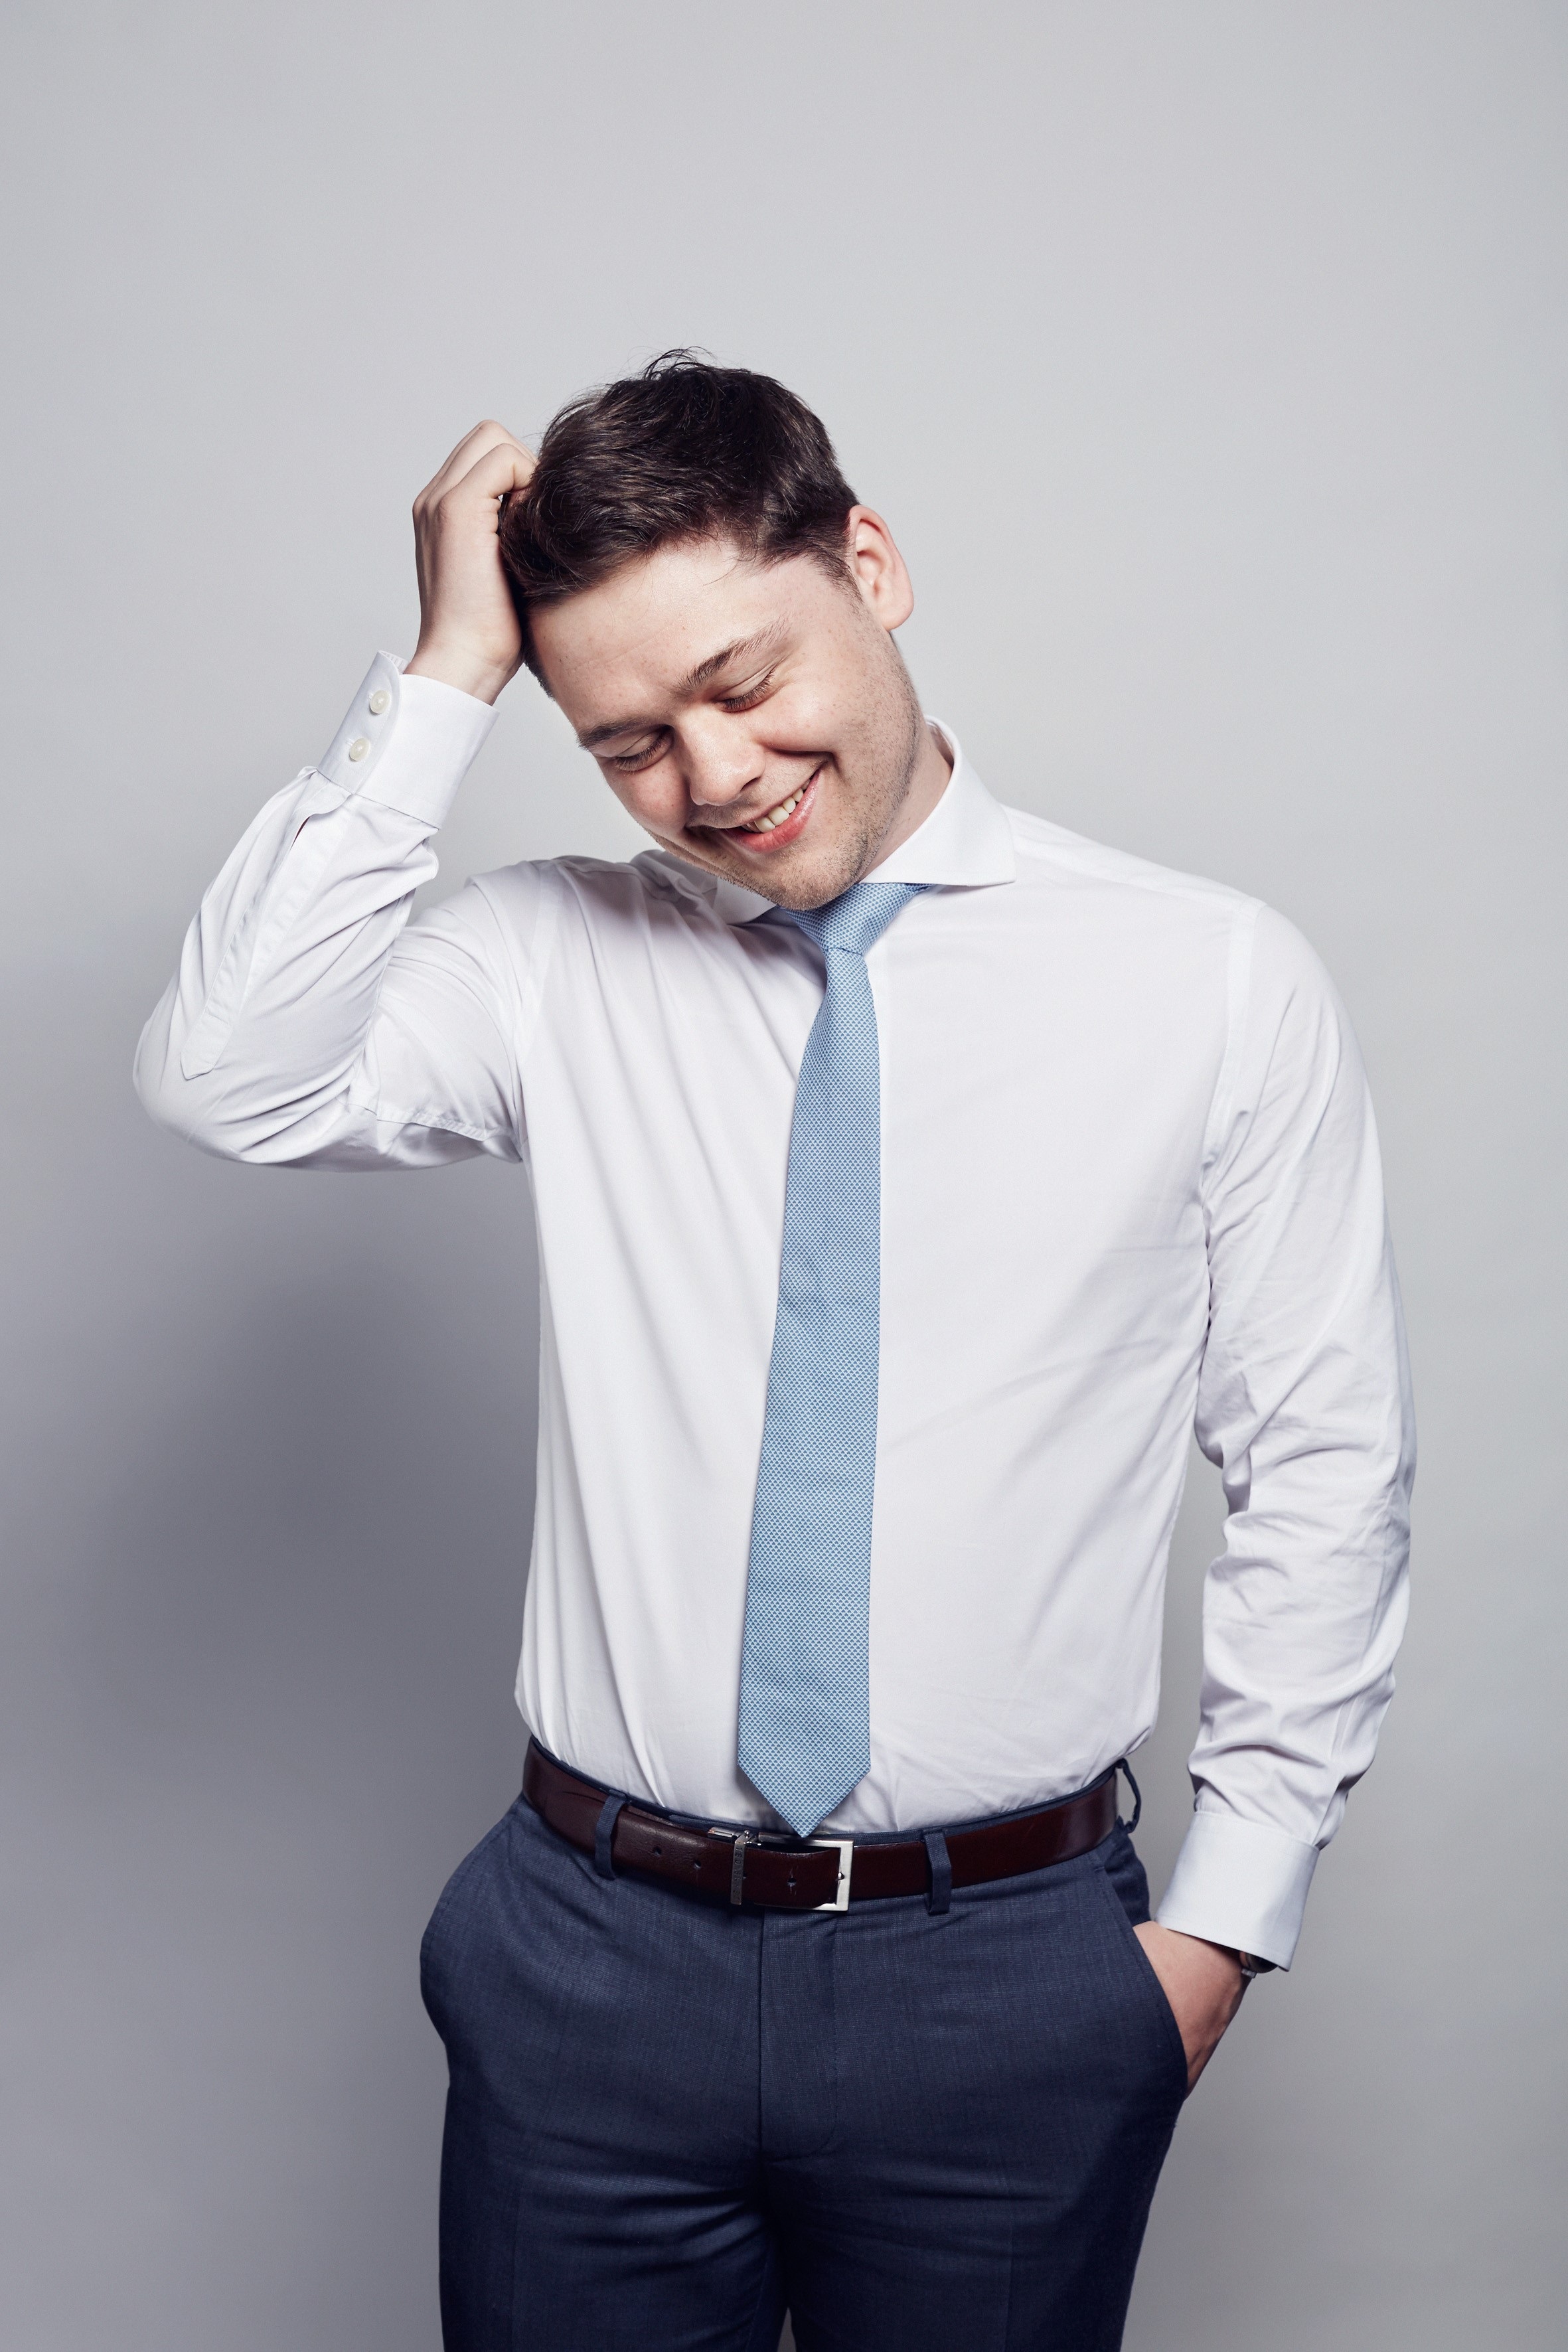
work, people, white, male, spring, corporate, training, business, clothing, outerwear, goal, trainer, shirt, collar, motivation, tuxedo, team, strategy, leadership, development, employees, success, management, pocket, career, personal, sleeve, photo shoot, mentor, career development, formal wear, dress shirt